2018 LFA Super Taça

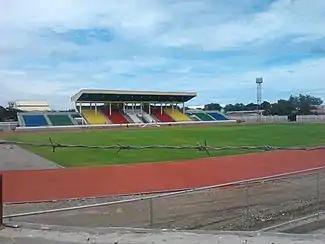
The match was played at the National Stadium in Díli.

The 2018 LFA Super Taça was the 3rd staging of the LFA Super Taça. A cup played in a single game between the two best teams in the country.